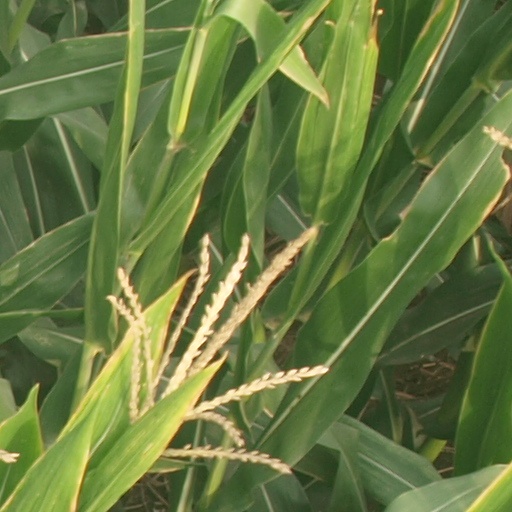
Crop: maize; corn